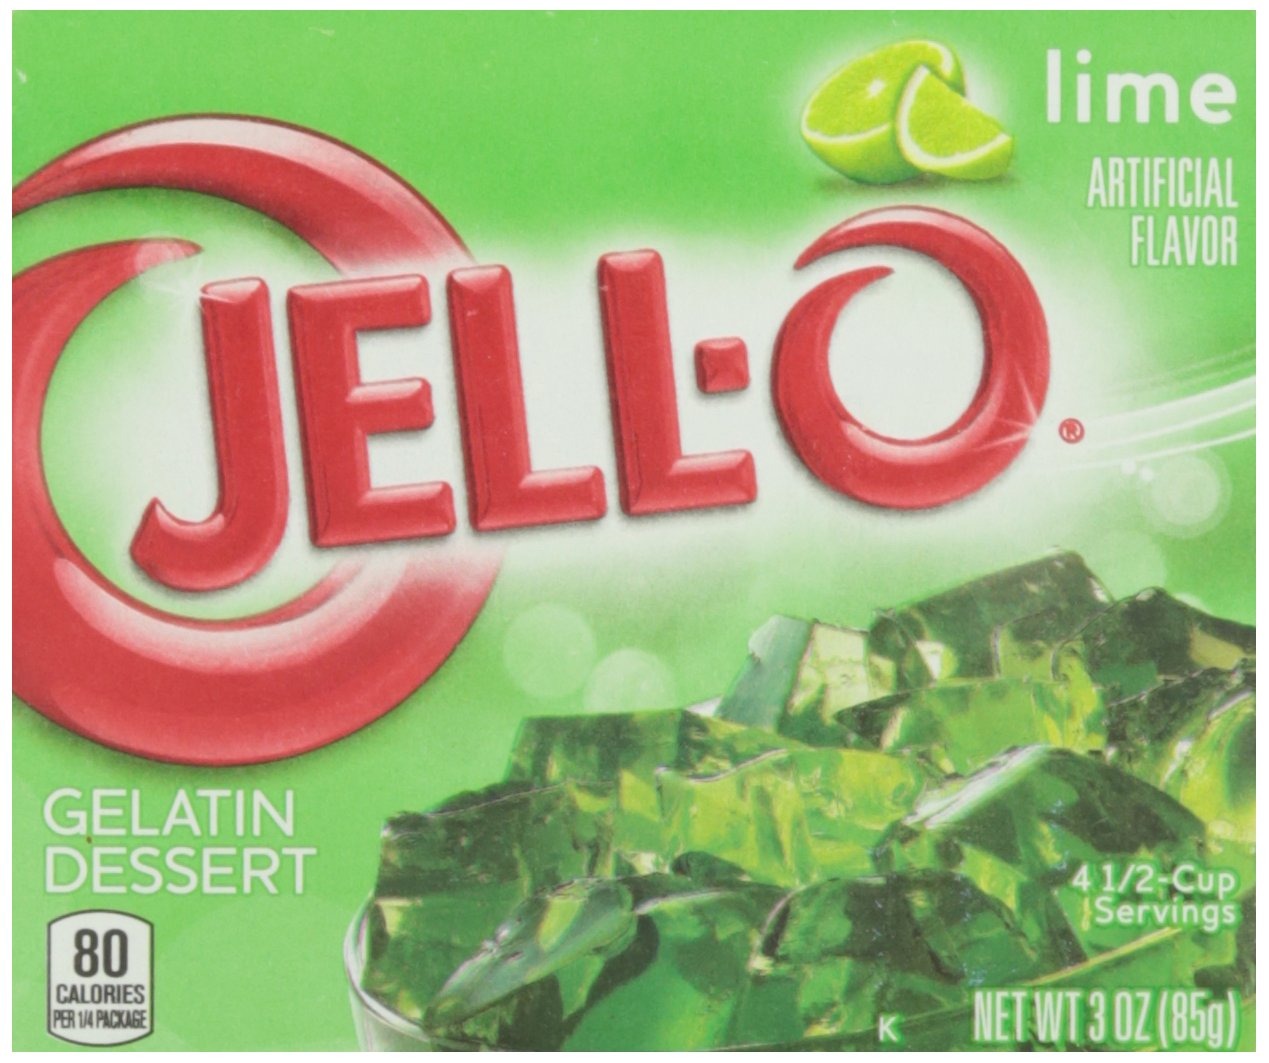
Item Name: Jell-O Gelatin Dessert, Lime, 3 Ounce
Bullet Point 1: 3-Ounce boxes
Bullet Point 2: Refreshing lime taste
Bullet Point 3: Only 80 calories per serving; naturally fat-free
Bullet Point 4: Makes a delicious dessert; just add water and allow to set
Bullet Point 5: Over 300 million boxes of Jell-O are sold every year; nine boxes sold every second in the U.S
Value: 3.0
Unit: Ounce

Price: 1.325